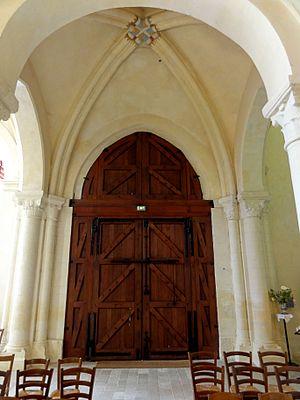
L'église Saint-Christophe est une église catholique paroissiale située à Cergy, en France. Son extraordinaire portail Renaissance tourné vers le village et son clocher roman qui est l'un des plus anciens du département à compter deux étages attirent les regards, mais le reste des élévations est de faible intérêt. Franchissant le portail, l'on pénètre dans un genre de vestibule à ciel ouvert, qui offre la vue sur des vestiges architecturaux et des arrachements de maçonnerie, et donne l'image d'une église partiellement ruinée. Ce n'est pas tout à fait le cas, car les travaux entrepris à la Renaissance n'ont jamais été achevés, mais l'ancienne nef romane des années 1130 / 1140 a effectivement été démolie en 1904. Elle était vétuste, et sa suppression a facilité les travaux de consolidation du clocher en 1905. La façade occidentale actuelle et les murs clôturant le bas-côté sud Renaissance datent de cette époque. De l'intérieur, l'église se présente comme un espace carré de trois travées de long et de trois travées de large, pratiquement homogène à l'exception de la base du clocher qui reste romane.